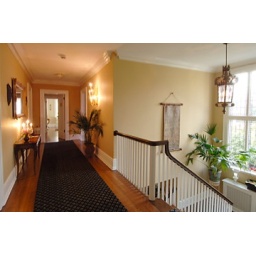
The Villa's second floor hallway is lit by double height leaded glass windows.